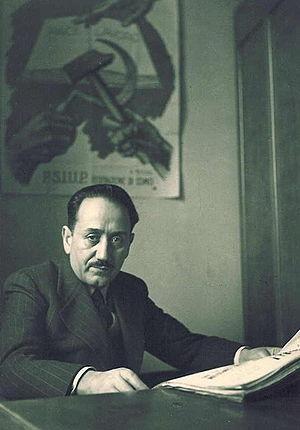
Le Parti socialiste italien était un parti politique italien de gauche, fondé en 1892 par Filippo Turati, Guido Albertelli et Giuseppe Canepa, et dissous en novembre 1994.